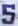
Number: 5